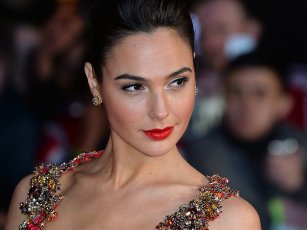
Gender: women